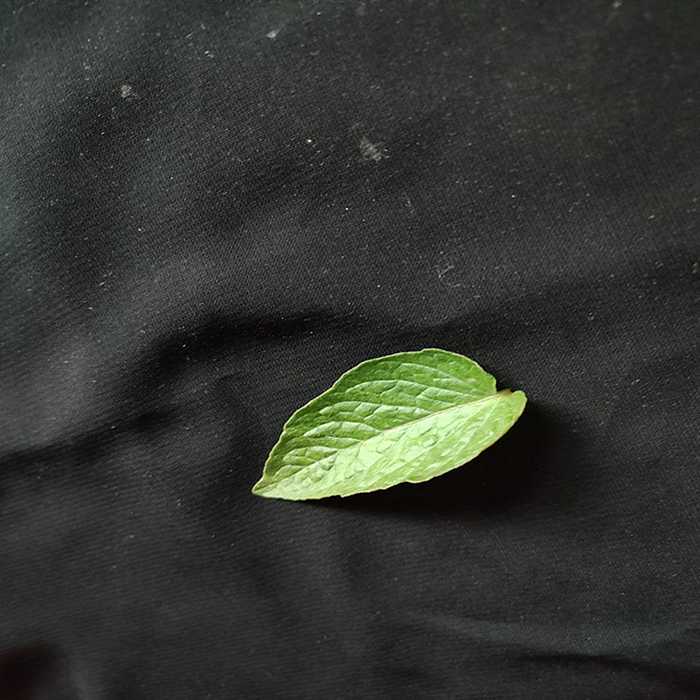
Plant: Tomato
Label: Tomato Fresh leaf